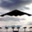
Label: airplane